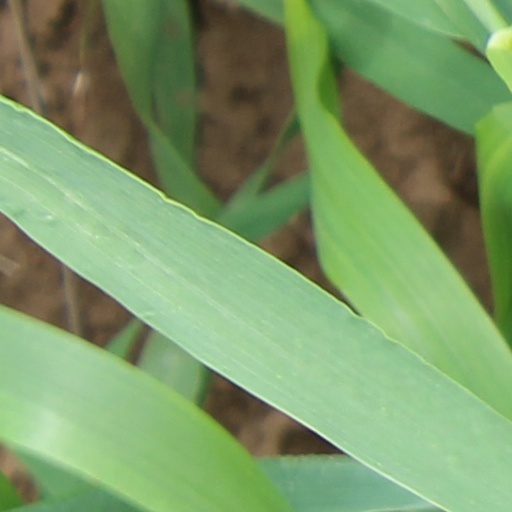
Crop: wheat